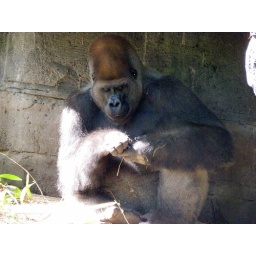
male gorilla at Animal Kingdom at Walt Disney World in Orlando, Florida.